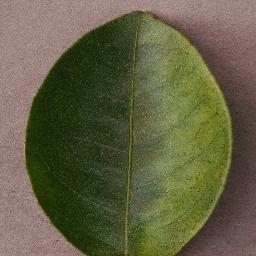
Label: Orange___Haunglongbing_(Citrus_greening)